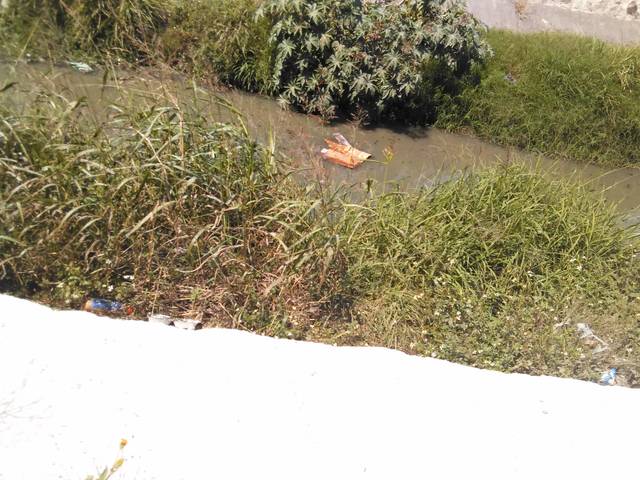
Region: Mexico
Coordinates: 21.492, -104.875